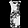
Label: Dress